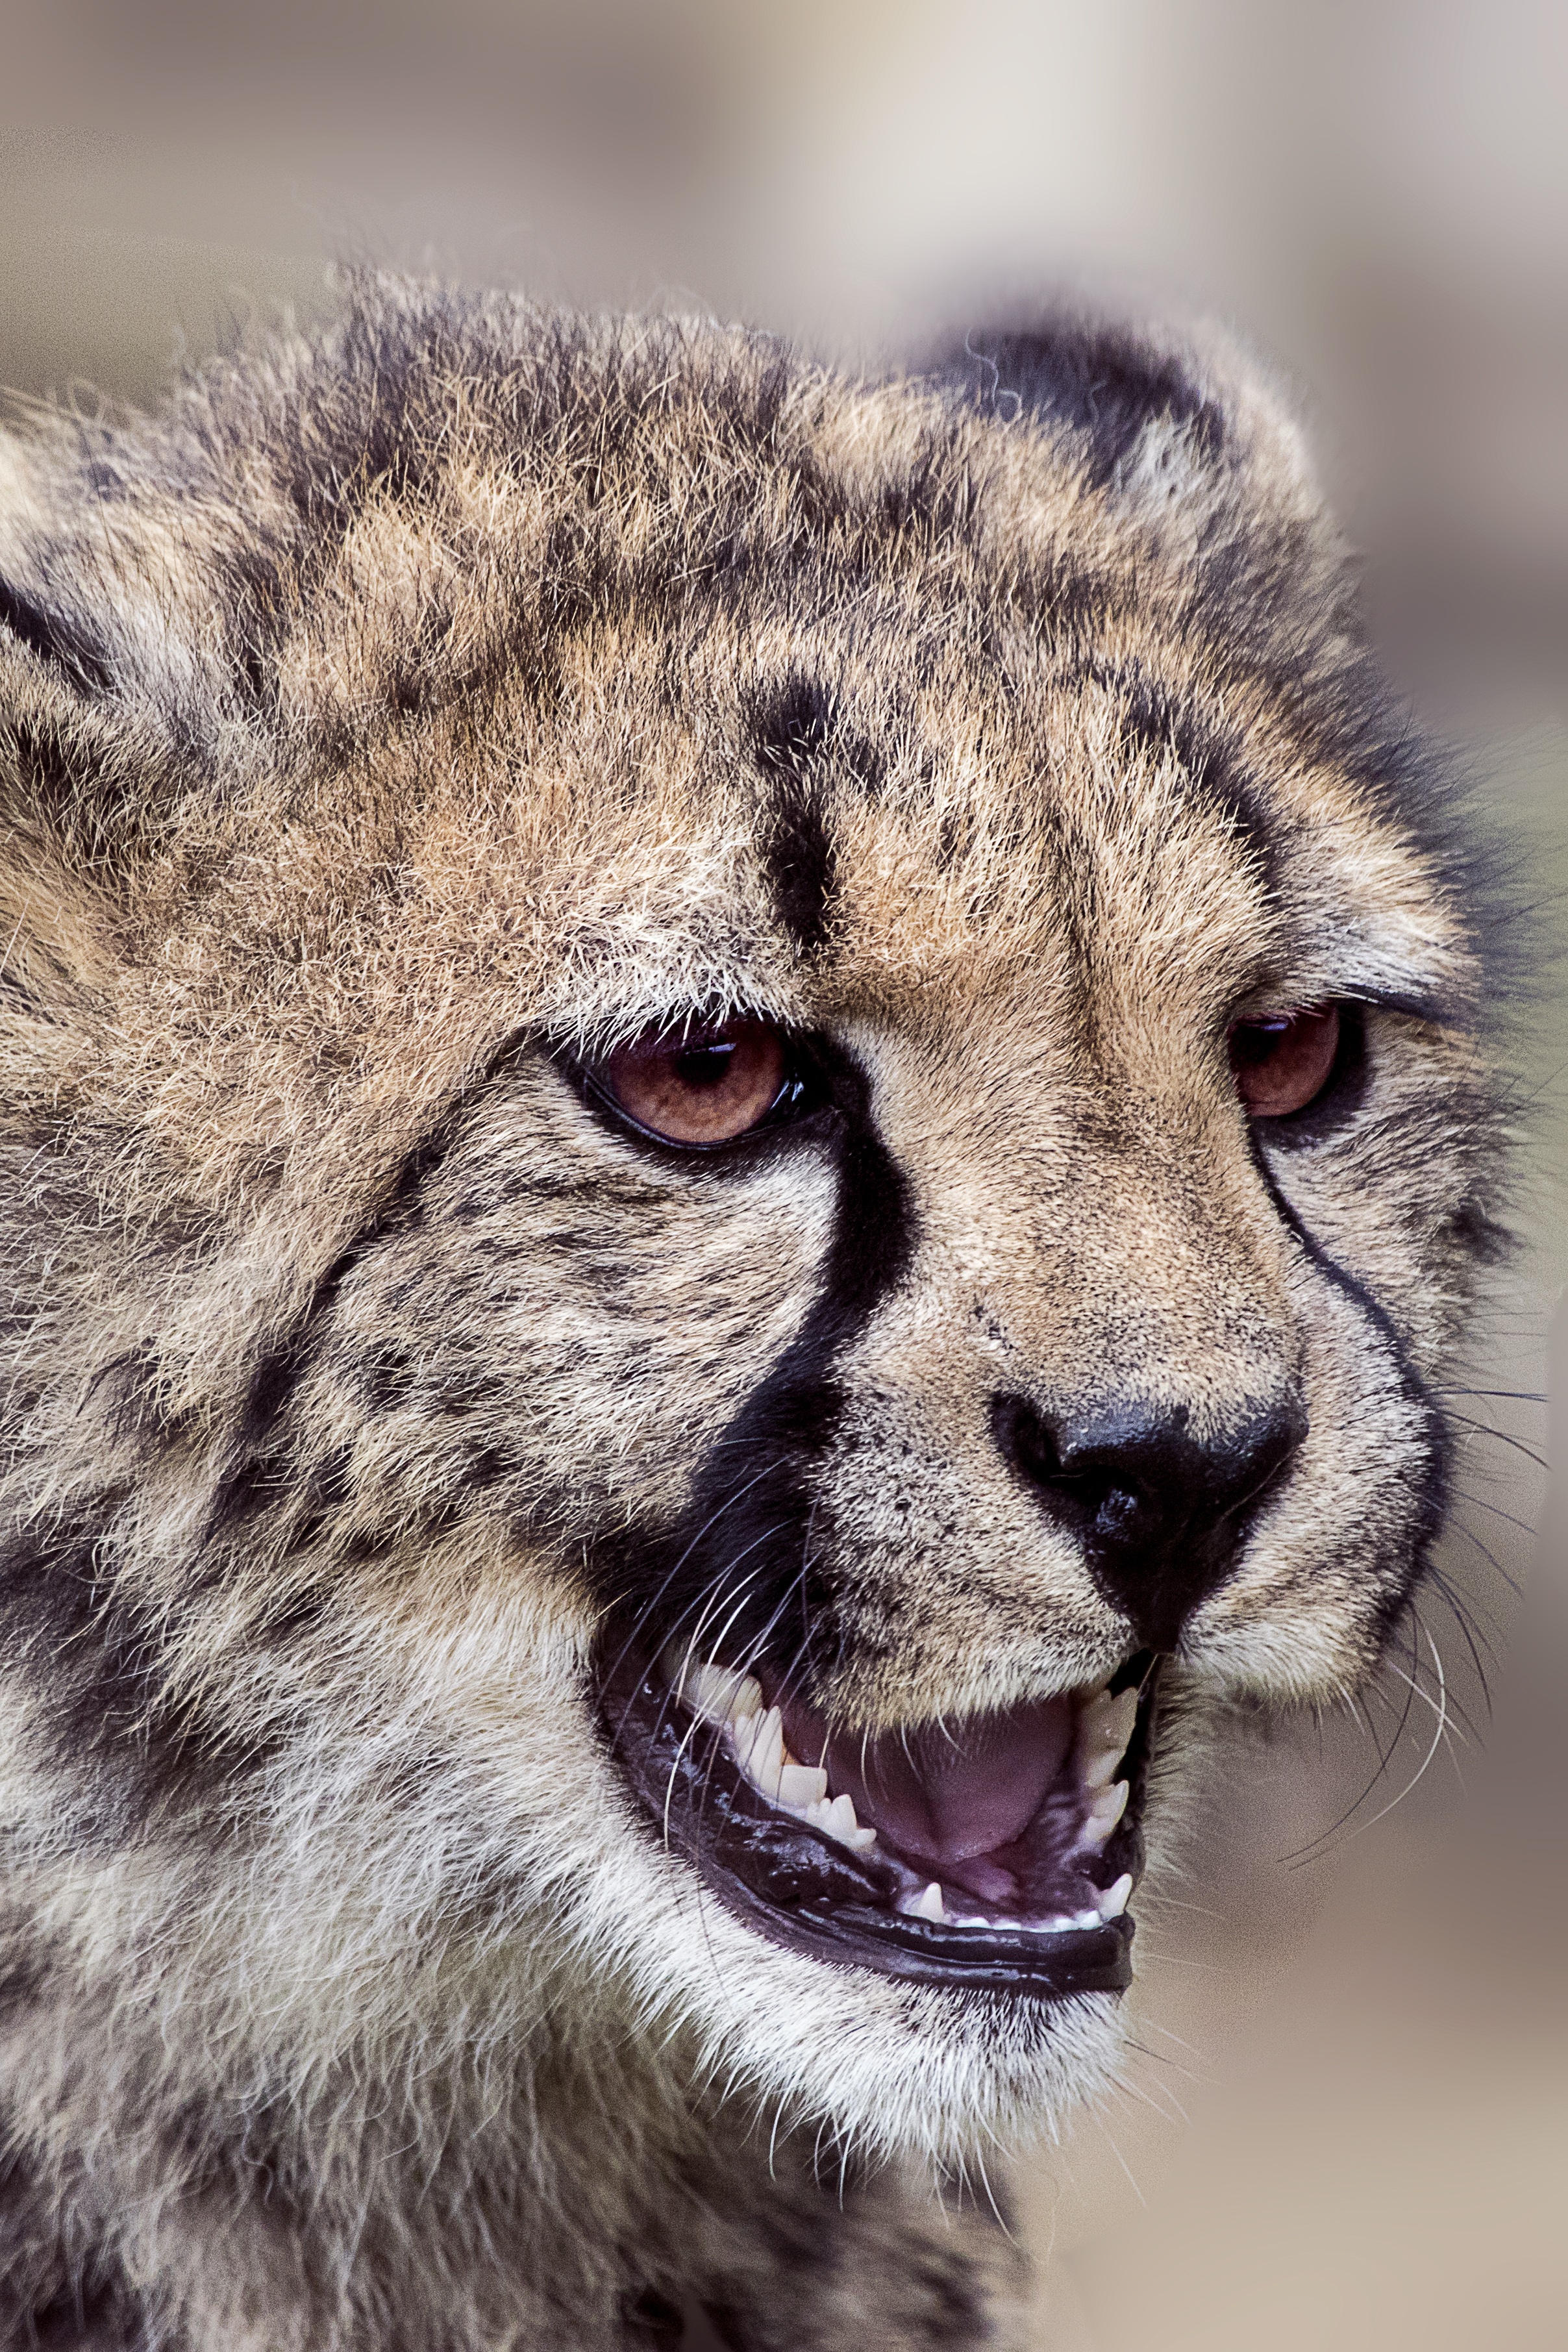
nature, animal, wildlife, zoo, cat, mammal, fauna, close up, cheetah, whiskers, snout, vertebrate, puma, snow leopard, small to medium sized cats, cat like mammal